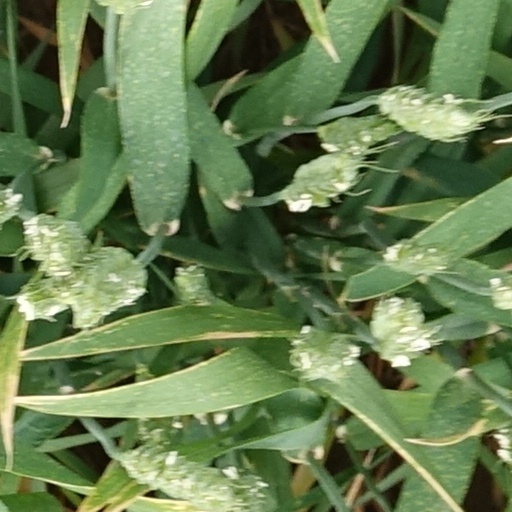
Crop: wheat